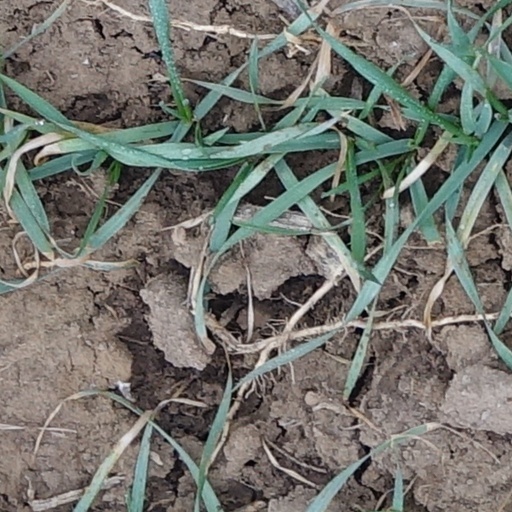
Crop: wheat